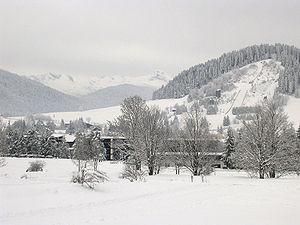
Le tremplin du Claret est un tremplin de saut à ski français, situé à Autrans à l'ouest de Grenoble dans l'Isère. Le tremplin principal d'une taille de 92 mètres a été construit pour les Jeux olympiques d'hiver de 1968.
Le massif du Vercors est un massif montagneux des Préalpes, à cheval sur les départements français de l'Isère et de la Drôme, culminant à 2 341 mètres d'altitude au Grand Veymont. Sa nature géologique principalement calcaire offre un relief fait de falaises, de crêtes, de vaux, de gorges, plus complexe que le qualificatif de « plateau » pourrait le laisser supposer. De ce fait, il est divisé en plusieurs régions, géographiquement et historiquement distinctes : les Quatre Montagnes, les Coulmes, le Vercors Drômois, les Hauts-Plateaux et, en piémont, le Royans, la Gervanne, le Diois et le Trièves. Le surnom de « Forteresse » lui a par ailleurs été associé.